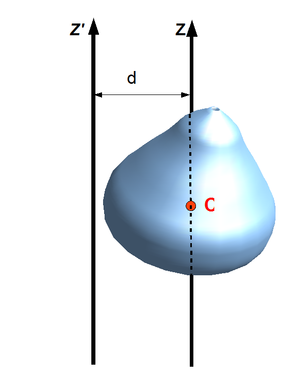
Parallel-akse-teoremet
Aksen